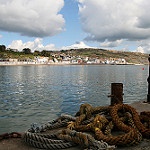
Label: sea